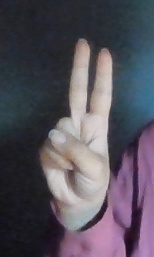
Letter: taa